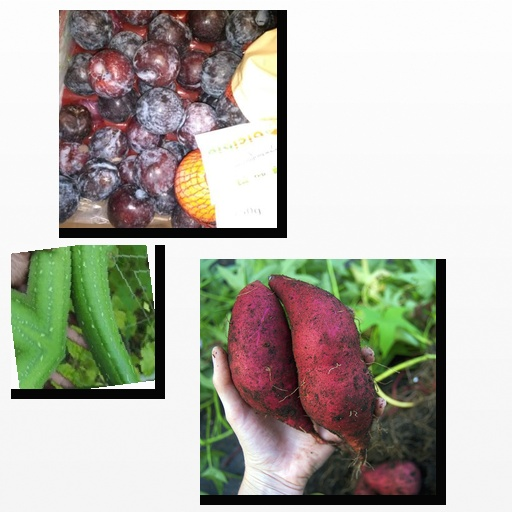
Food items: sweet_potato, sponge_gourd, plum